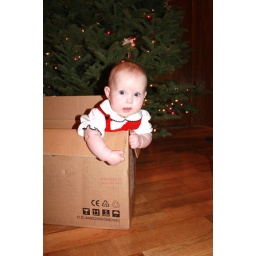
Lorelei enjoys standing in the box